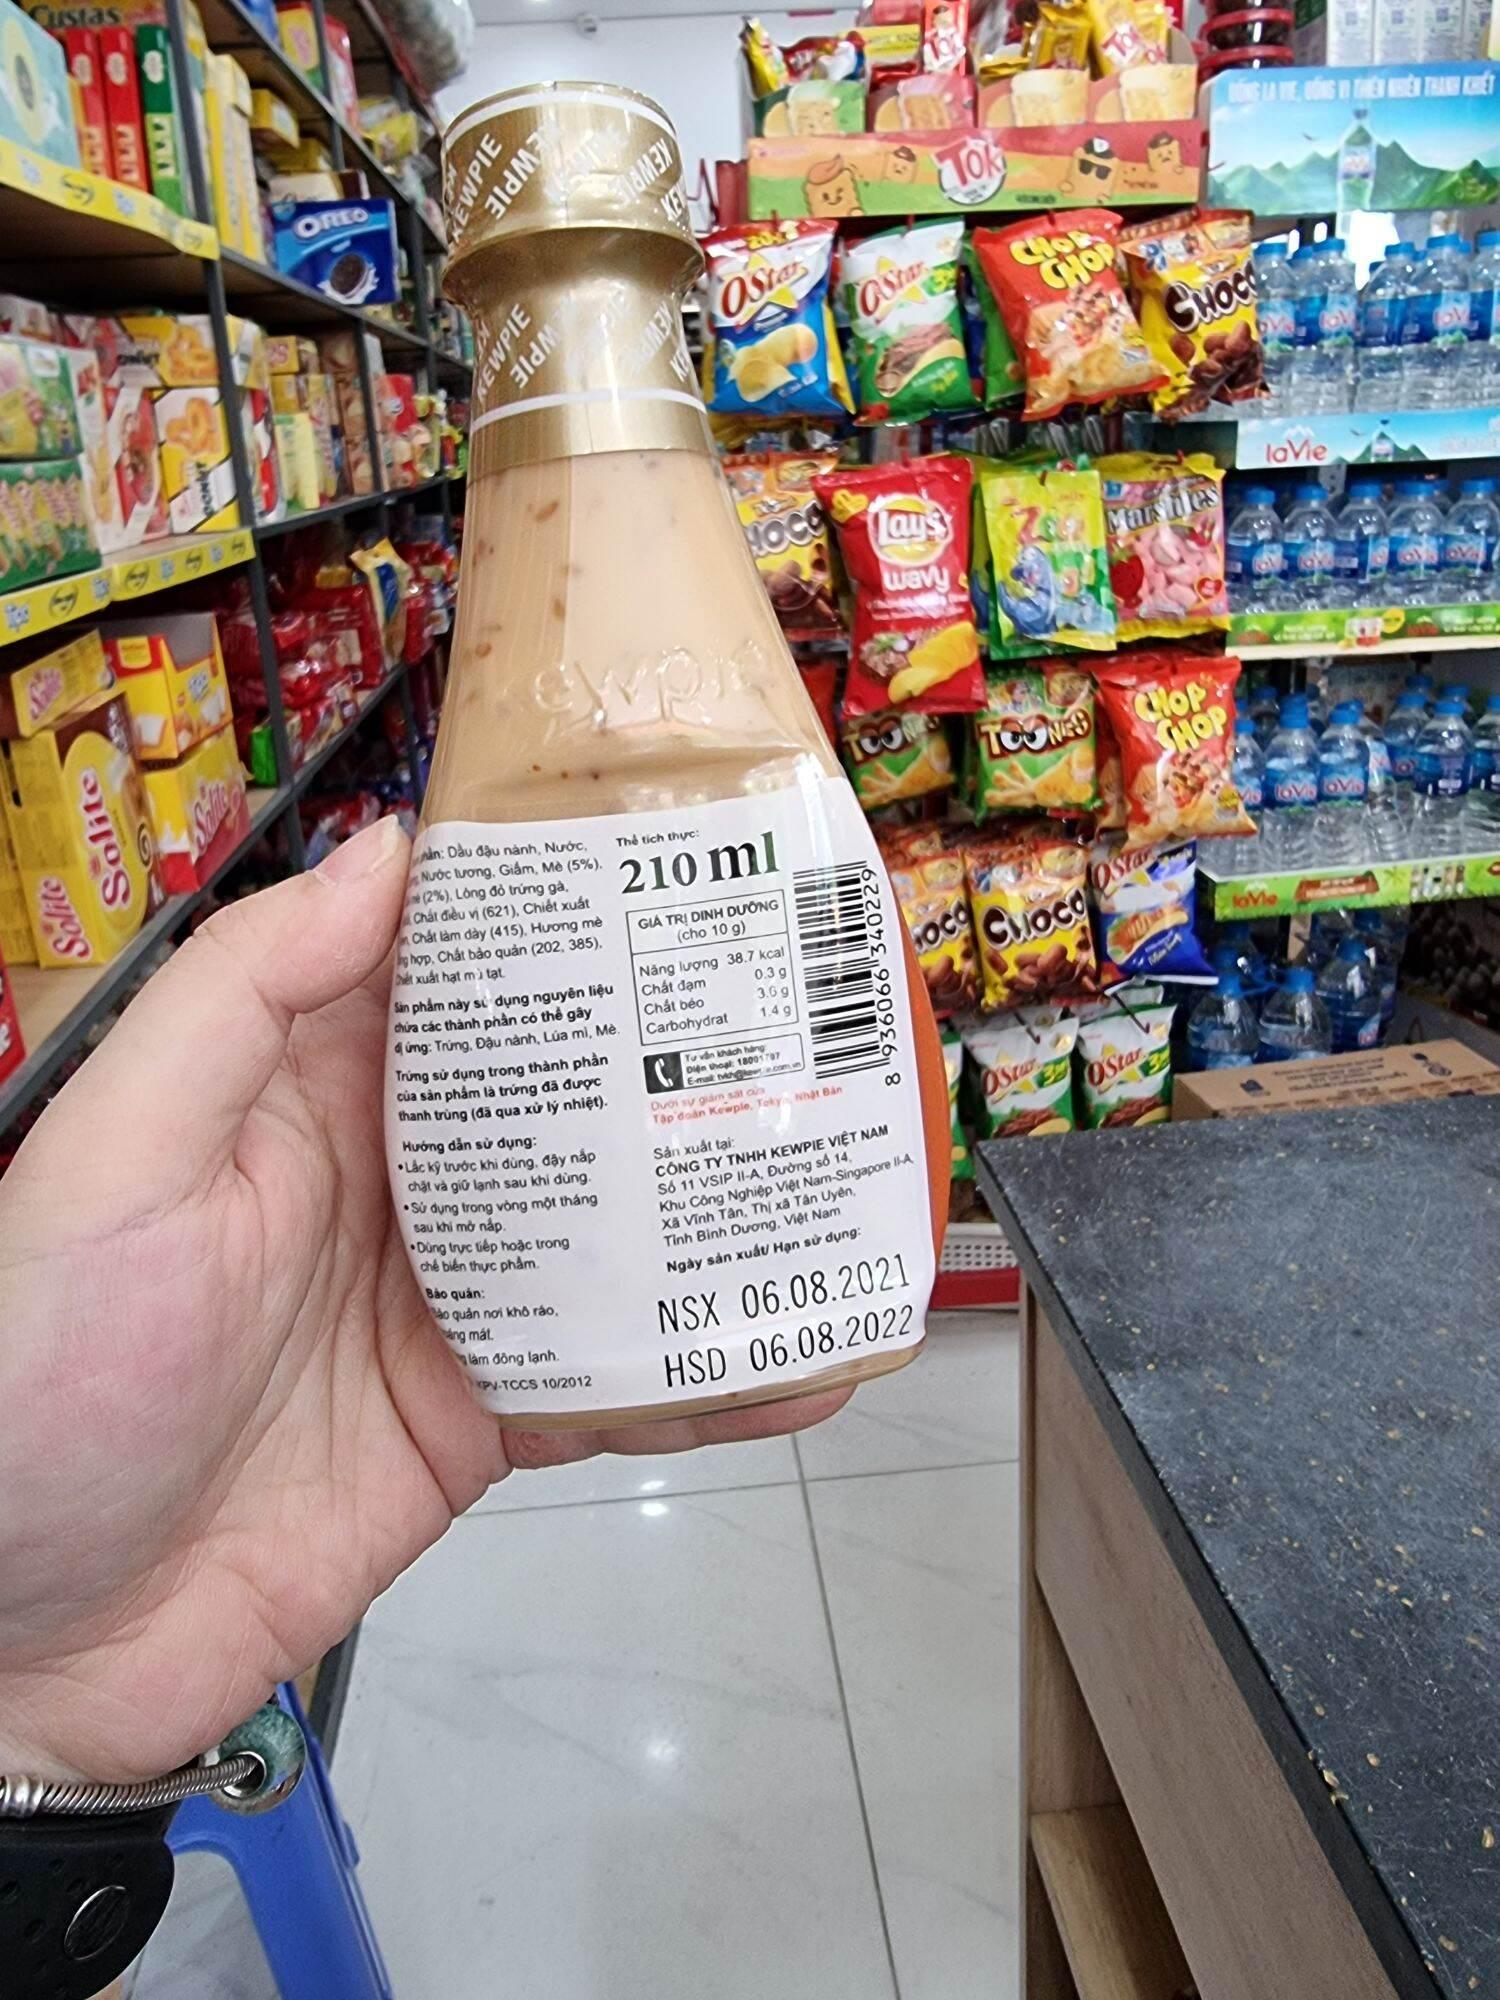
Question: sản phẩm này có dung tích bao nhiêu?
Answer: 210 ml